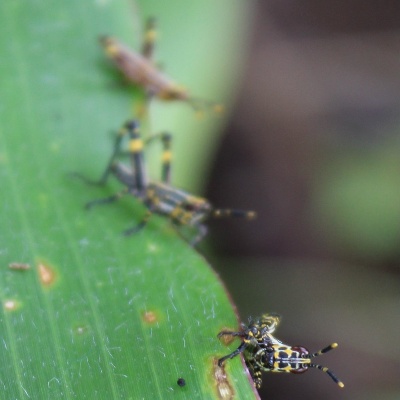
Crop: Maize
Condition: grasshoper